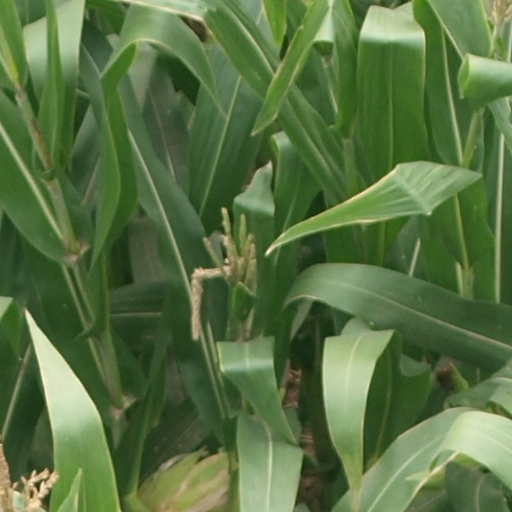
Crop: maize; corn